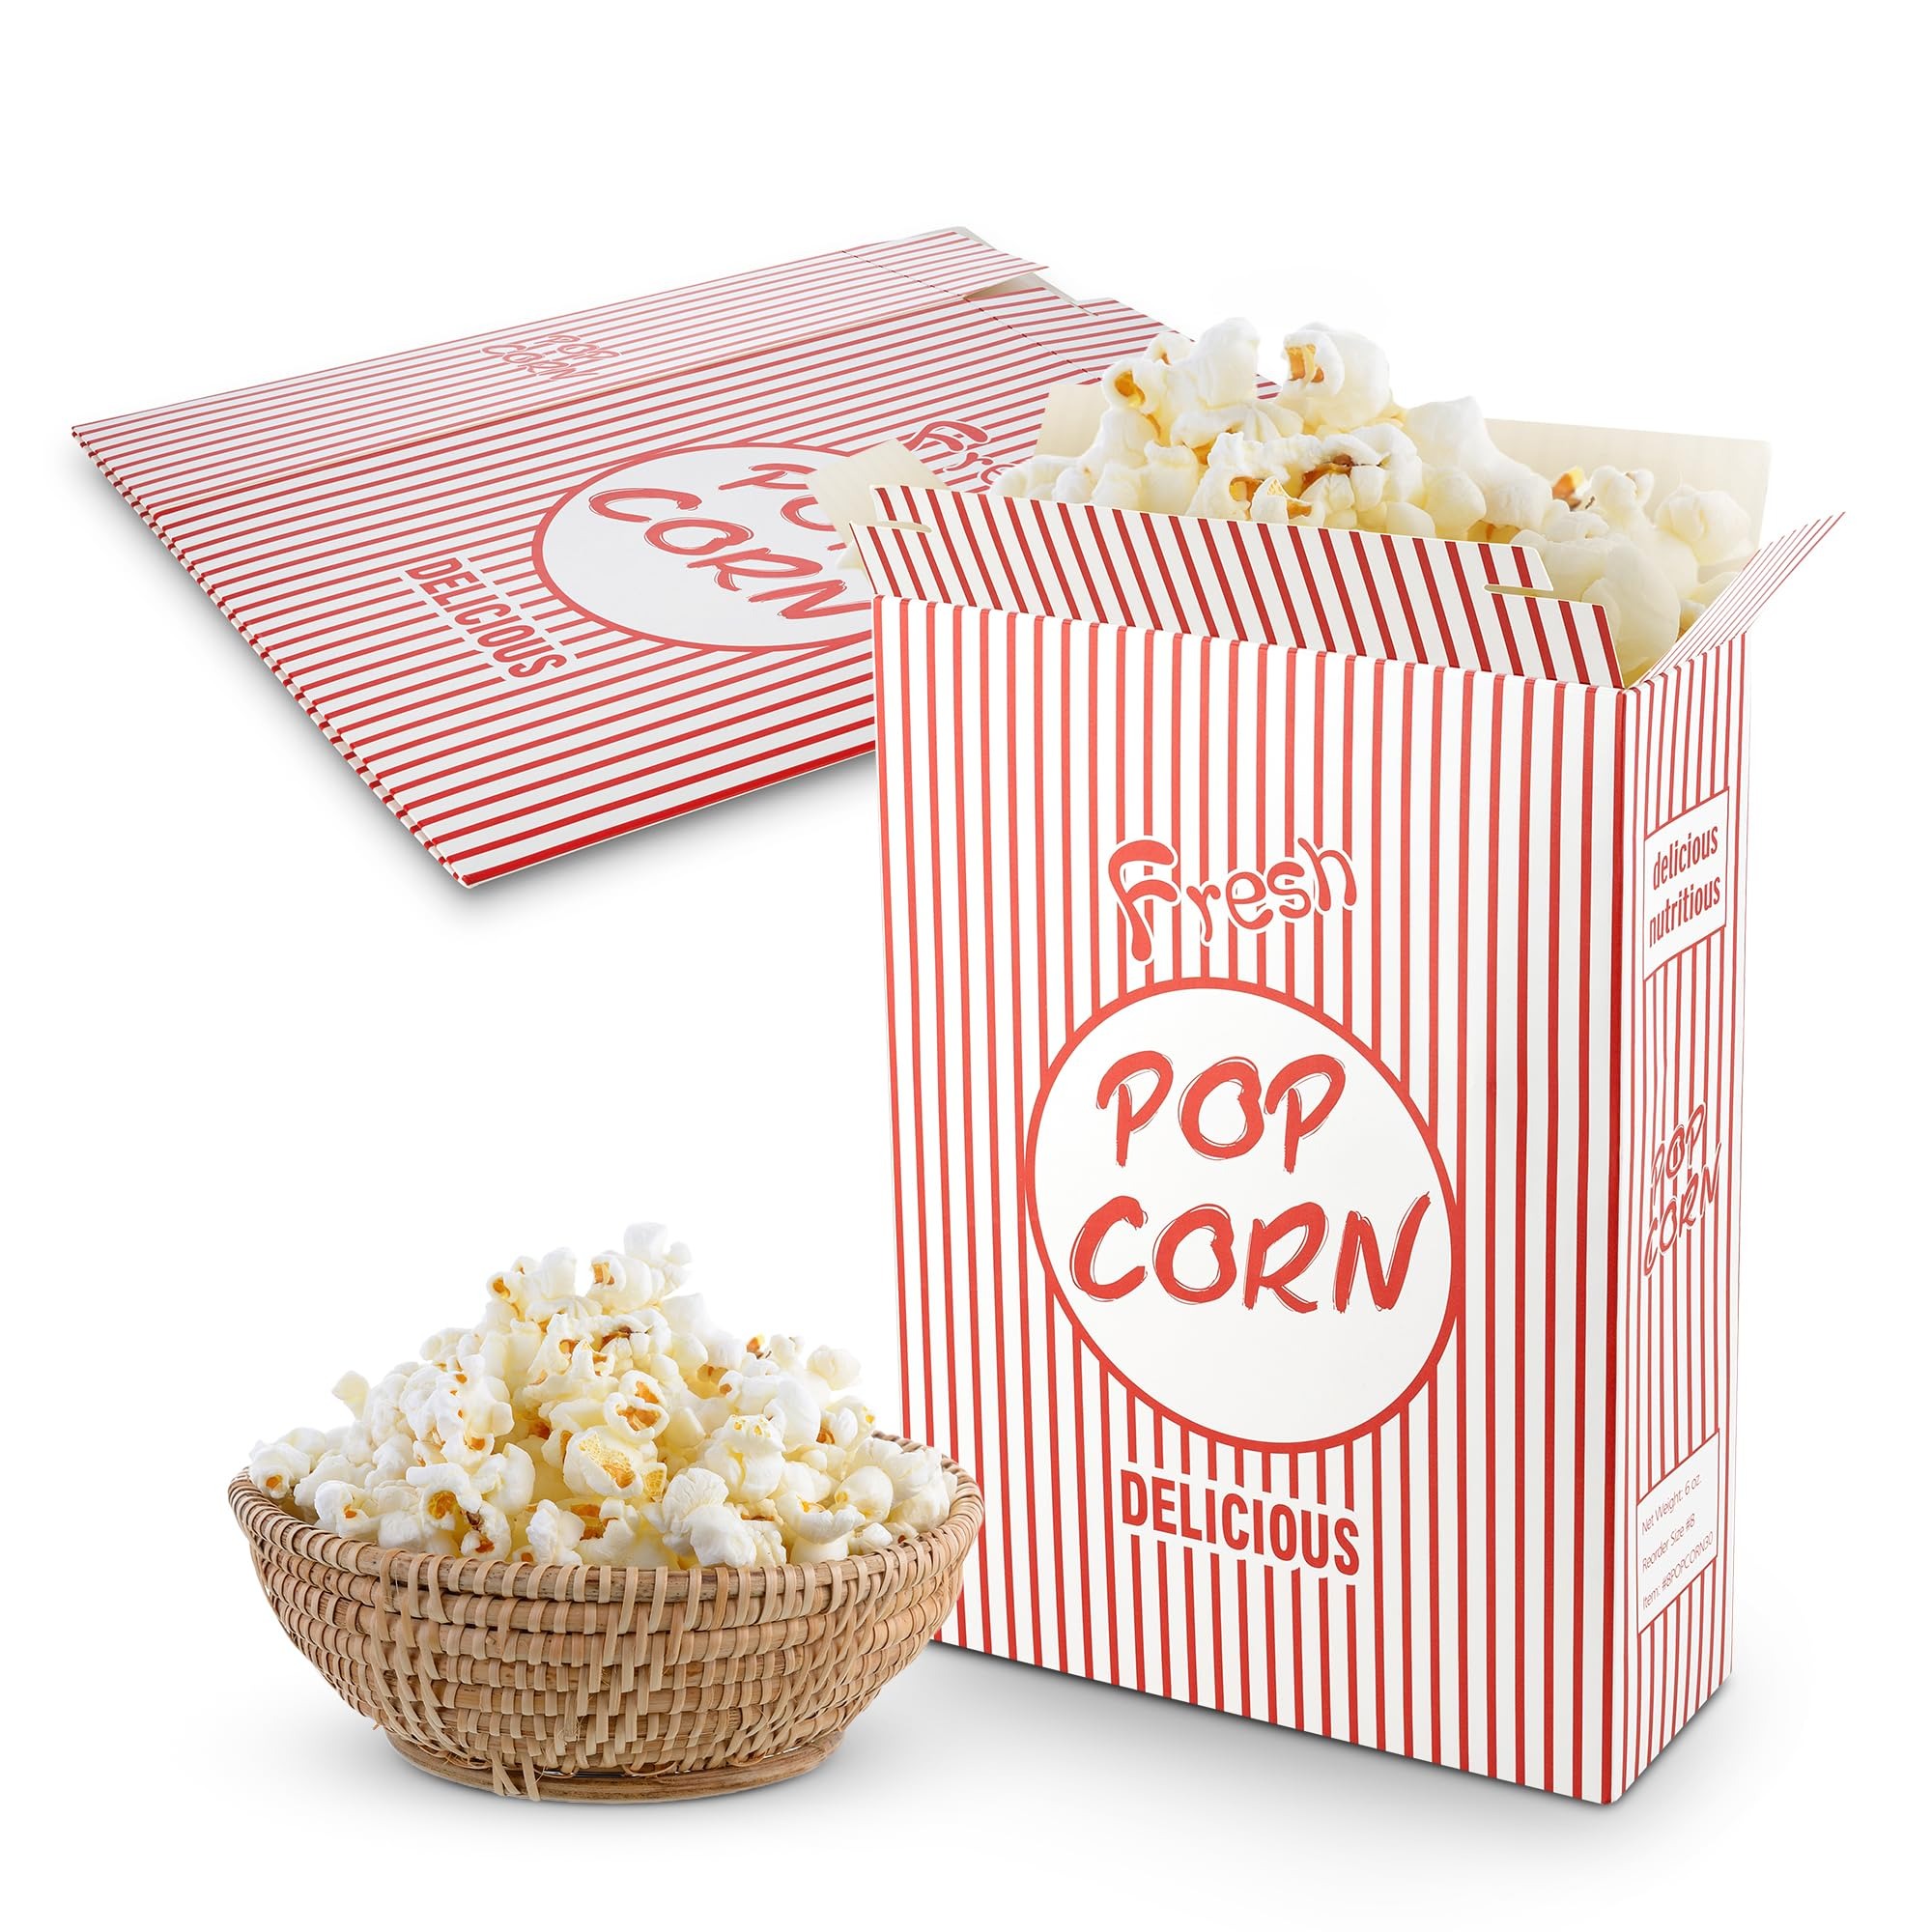
Item Name: MT Products Popcorn Boxes for Party or Movie Night - 1.25 oz. (Pack of 50) - #3 Popcorn Buckets With Close Top
Bullet Point 1: These colorful and attractive popcorn containers are a great way to hold your fresh popcorn and keep it fresh when you are at an event like the Theater, Circus, Stadium, or Carnival
Bullet Point 2: Resealable top popcorn containers are cleverly designed so that will ensure your popcorn will stay fresh for longer. The feature of these popcorn holders also guarantees that no popcorn will fall out.
Bullet Point 3: These movie party snack favors are made of quality material promising durability and strength. They can be opened and closed multiple times without any tear or wear making it great to use throughout an event.
Bullet Point 4: With a perfect size of Width: 4.70" x Depth: 2" x Height: 7" and a 1.25 oz capacity these popcorn boxes in bulk offer plenty of room to fill up with popcorn and share with friends. ( Please note: The popcorn buckets disposable boxes do not include popcorn )
Bullet Point 5: Use these popcorn buckets paper boxes as a goodie bag to stuff nosh or little prizes, so guests or family can take home souvenirs after a popcorn party. Fill them up with candy, chocolate, and popcorn, and watch those delighted smiles as they savor each sweet bite.
Product Description: <p>Make movie night more memorable with <strong>MT Products</strong> Theater Inspired Popcorn Movie Boxes. With its fun stripes and colorful design, this popcorn bags individual servings will appeal to the young and young at heart.</p> <p>Its <strong>large</strong> size allows you to fill up popcorn cups and share them with friends. This movie popcorn bucket pop some popcorn, fill &lsquo; er up, and enjoy some <strong>deliciousness</strong> right at your fingertips.</p> <p>The <strong>durability</strong> of these movie theater popcorn boxes will ensure the mini popcorn boxes for party favors will last you through the entire fun-filled night. Plus, the design and color of these popcorn favor boxes will <strong>perfectly</strong> match your circus or carnival theme so they make great gift cardboard popcorn boxes for Halloween or any other fun event!</p>
Value: 50.0
Unit: Count

Price: 22.99